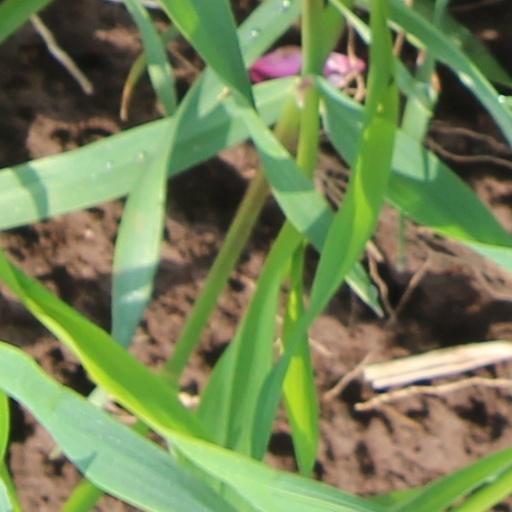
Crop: wheat